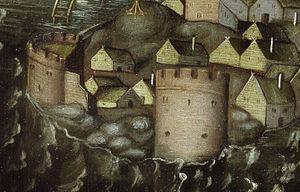
La tour Birger Jarl est un bâtiment situé sur l'îlot Riddarholmen dans le centre historique de Stockholm en Suède. Elle a été construite au XVIᵉ siècle.